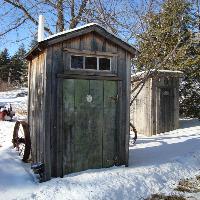
Weather: sun or clear